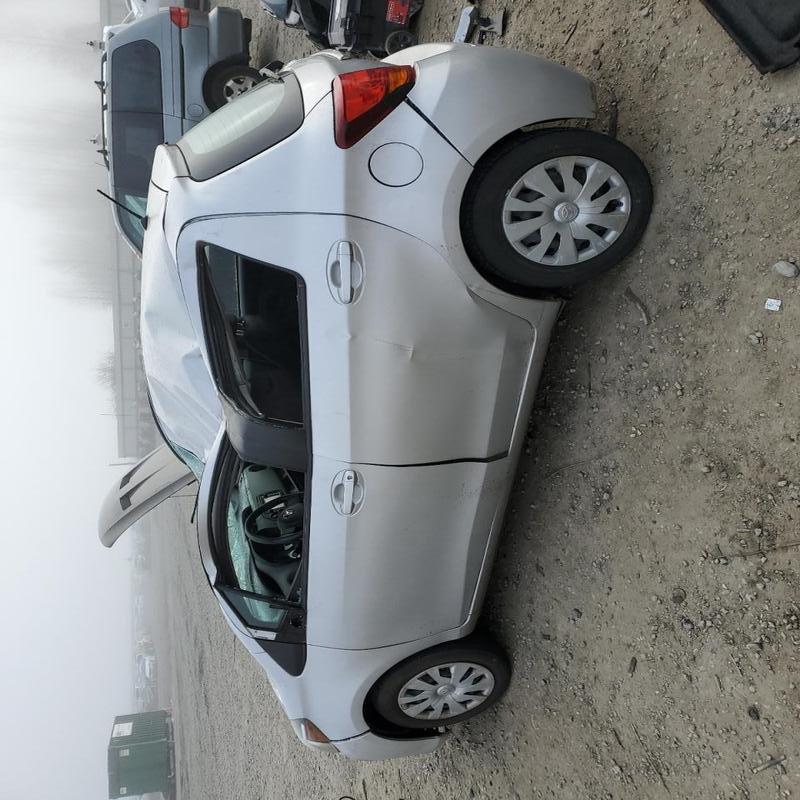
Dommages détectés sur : capot, porte avant gauche, porte arrière gauche, aile arrière gauche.
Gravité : majeur